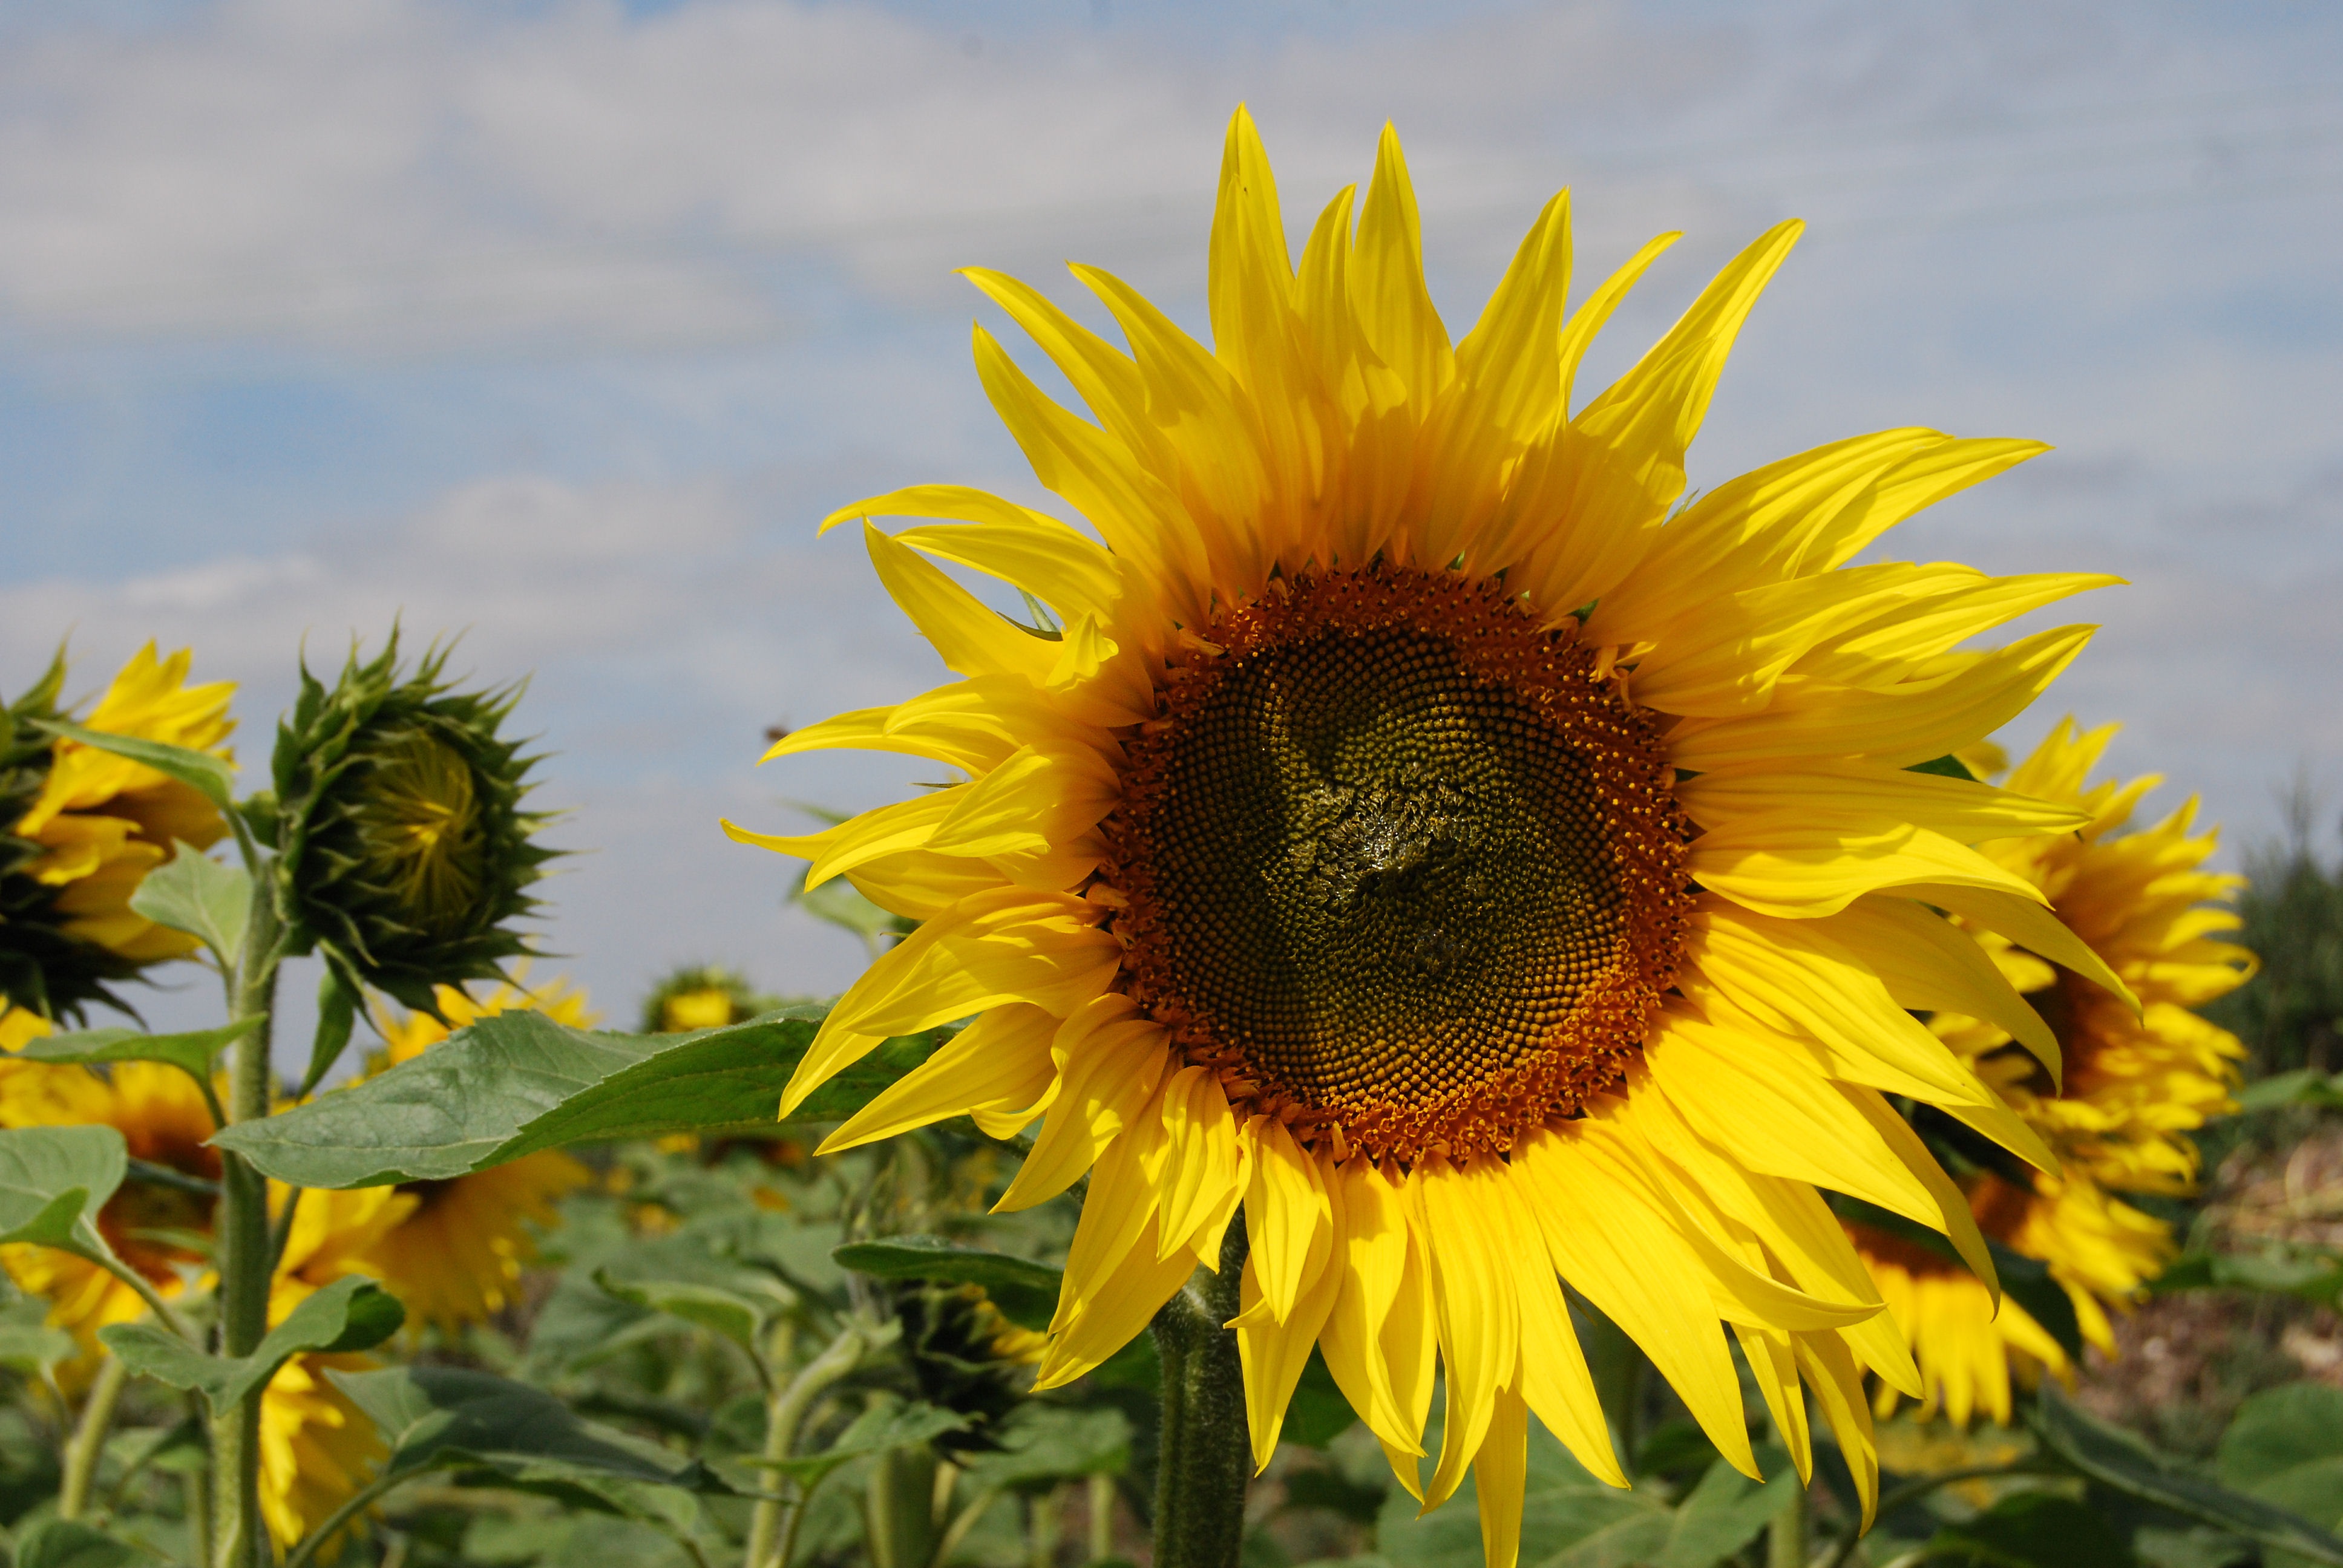
plant, field, flower, summer, botany, yellow, agriculture, flora, sunflower, flowers, seeds, vegetarian food, macro photography, flowering plant, daisy family, sunflower seed, land plant